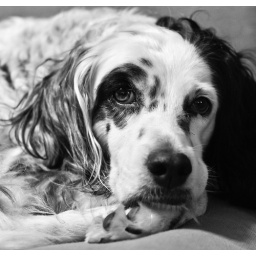
Decided to play around with black and white photography